Reichstag (Weimar Republic)

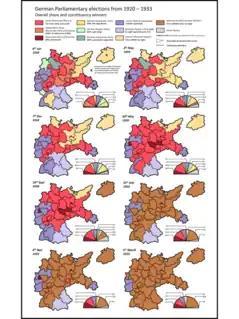
Election results by district and party, 1920 to 1933

The main rights, duties and responsibilities of the Reichstag were defined in the Weimar Constitution. (All references to constitutional articles can be found in the footnoted English translation).